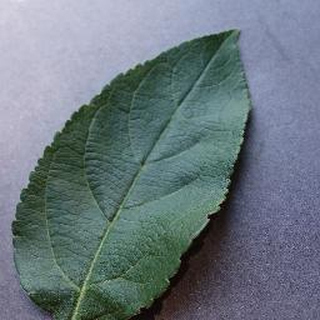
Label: healthy_apple